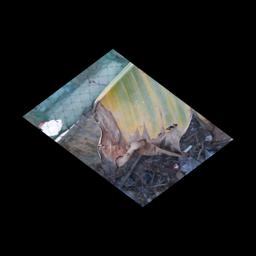
Label: POTASSIUM DEFICIENCY